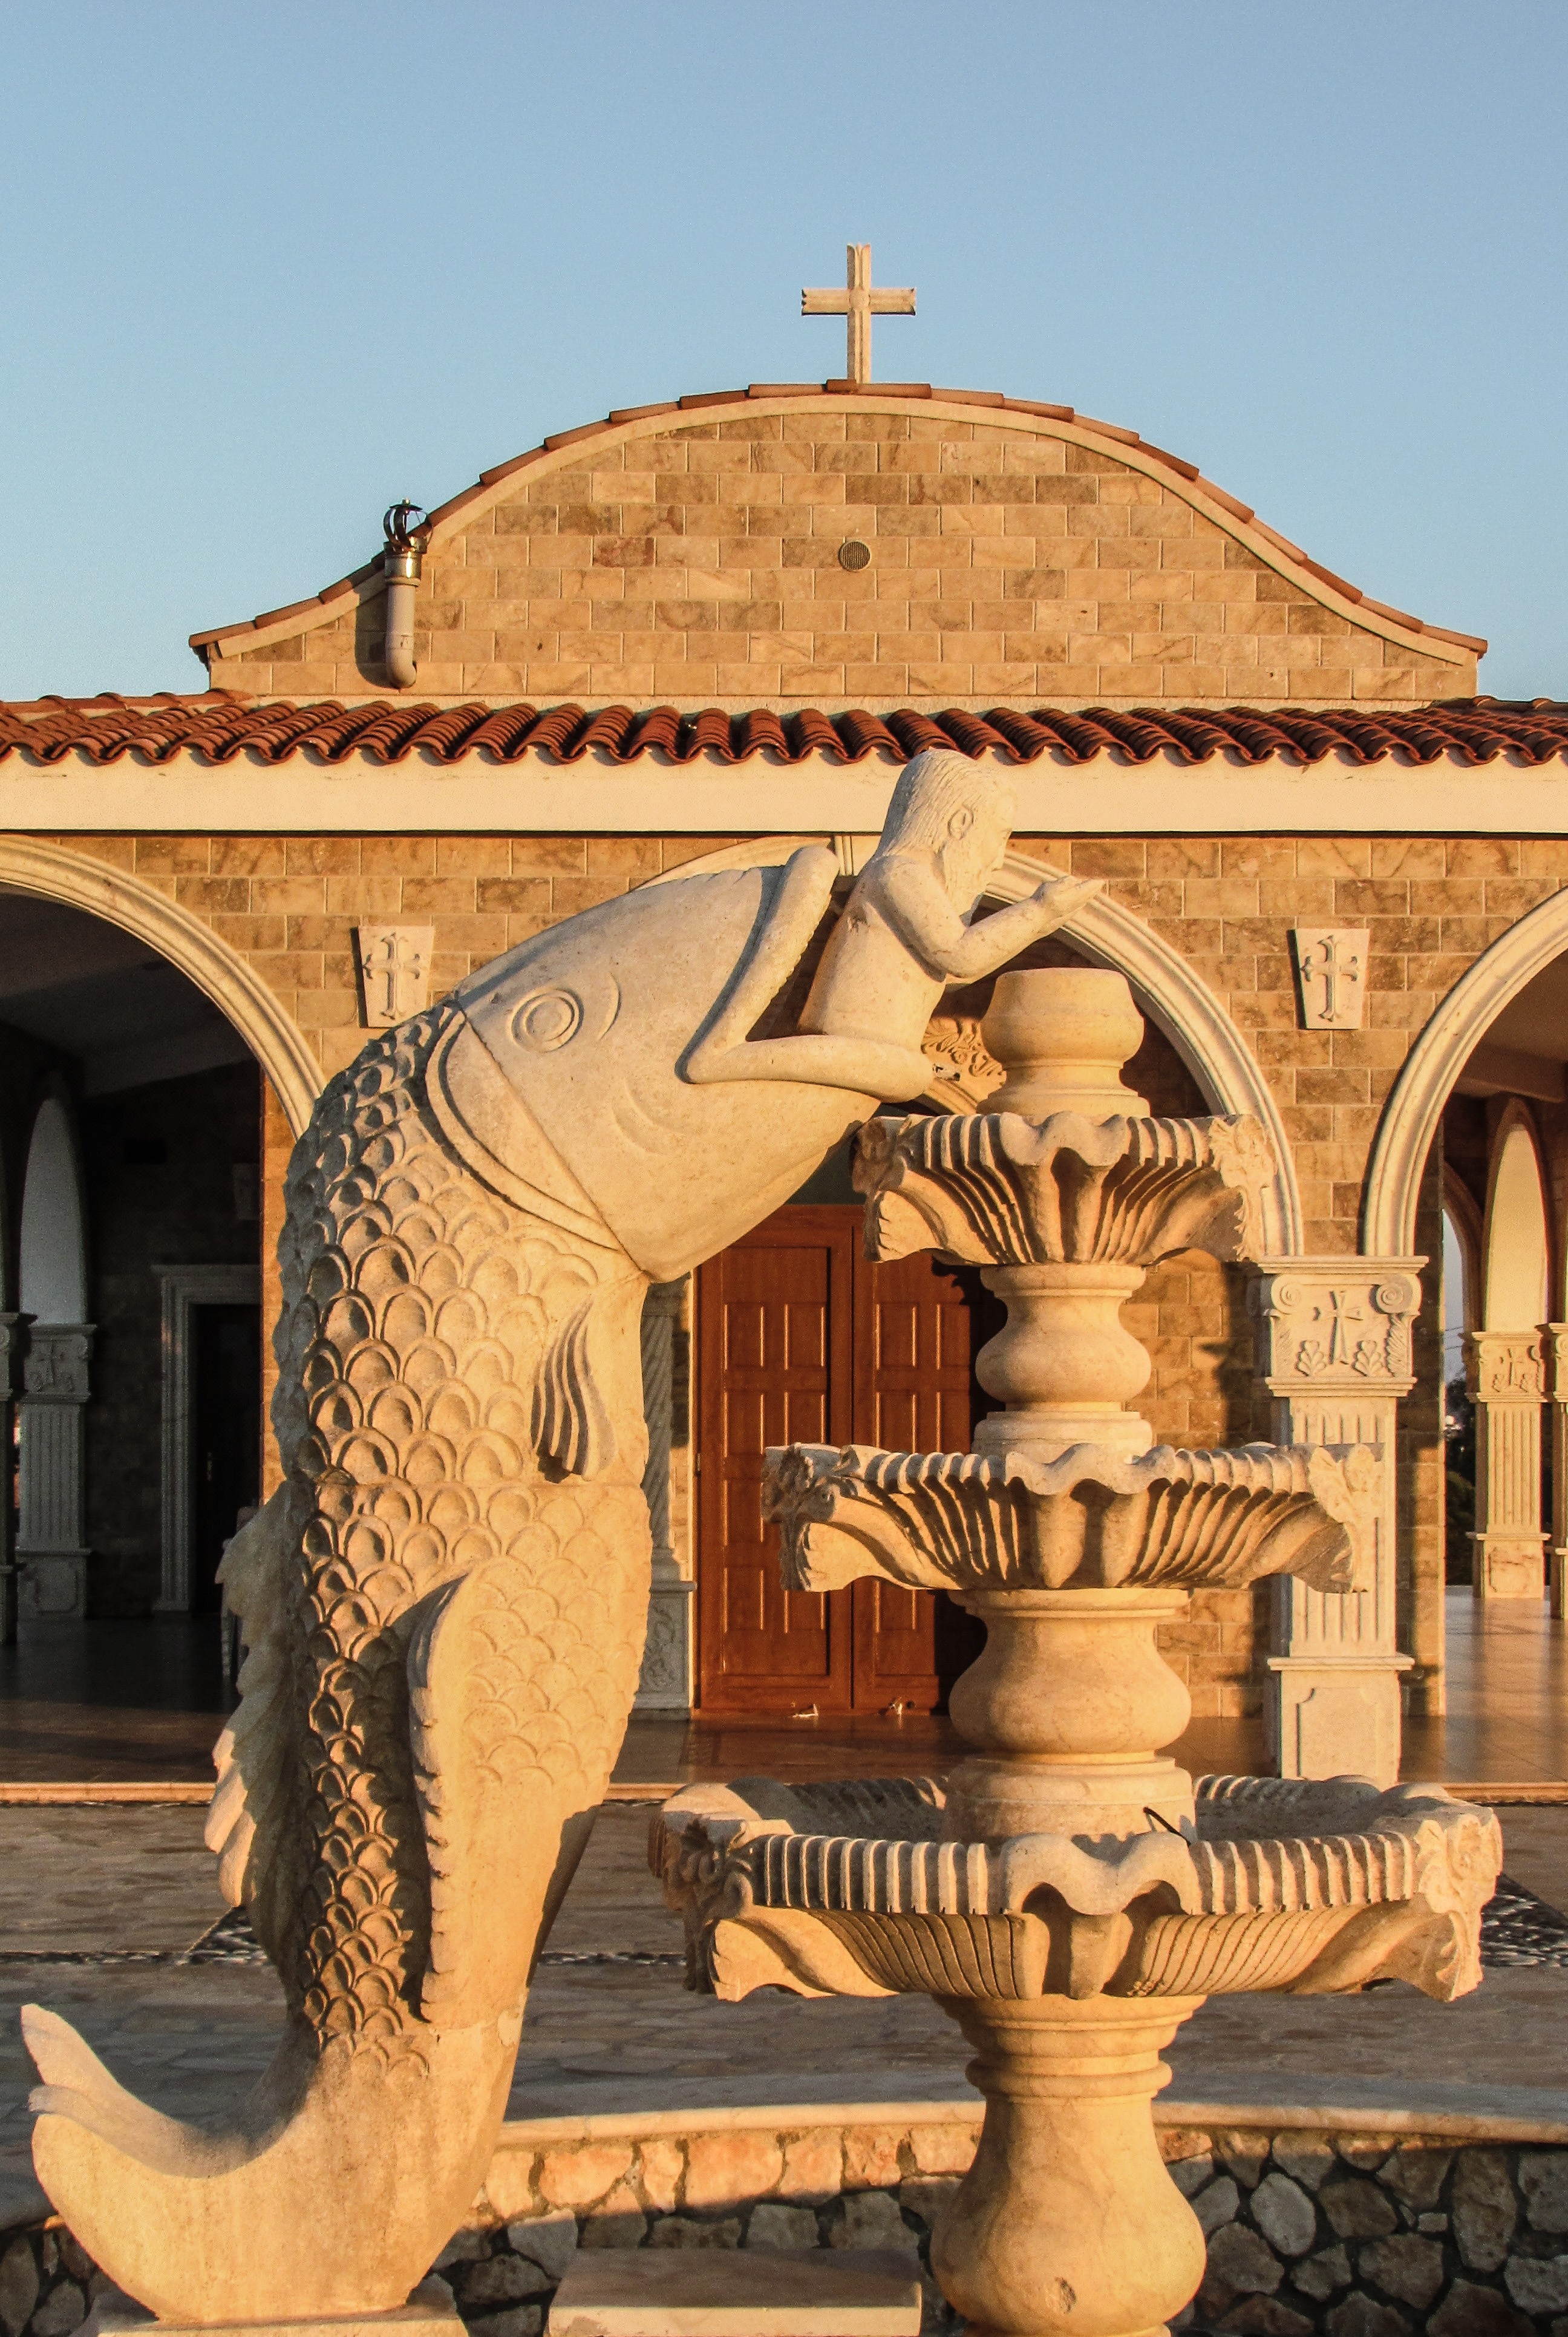
wood, monument, statue, arch, place of worship, sculpture, art, temple, fountain, carving, cyprus, ayia napa, ayios epifanios, ancient history, jonas